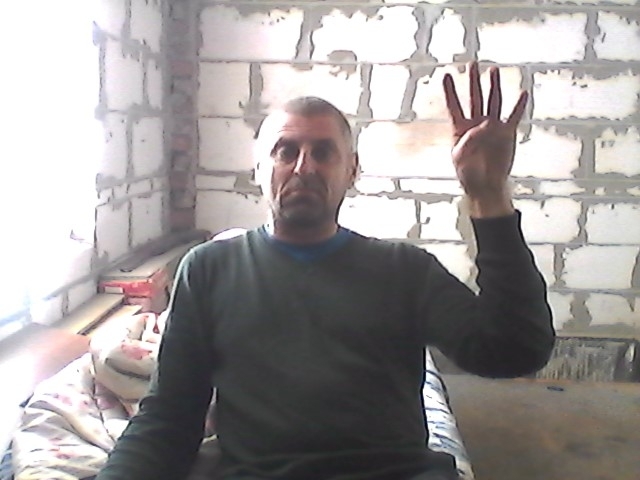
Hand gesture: four